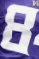
Number: 8